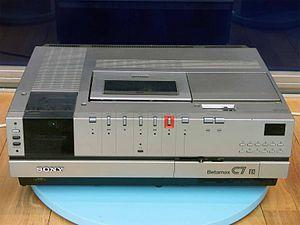
Un magnétoscope est un appareil électronique destiné à l'enregistrement et la relecture d'un signal vidéo et audio, sur une bande magnétique ou vidéocassette. À l'instar du magnétophone dévolu à l'enregistrement sonore, il bénéficie des progrès industriels de l'électronique et des supports magnétiques déjà en vigueur pour l'audio.